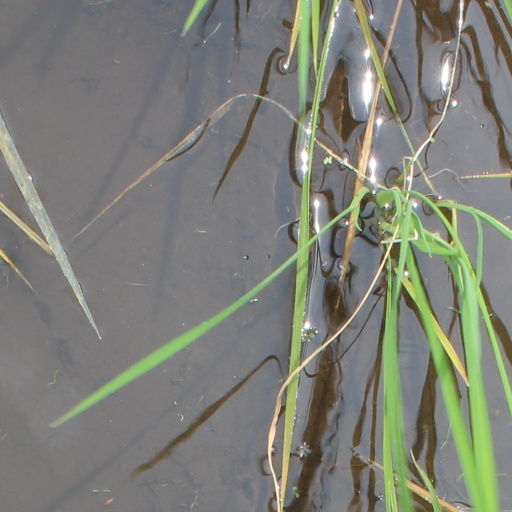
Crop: rice